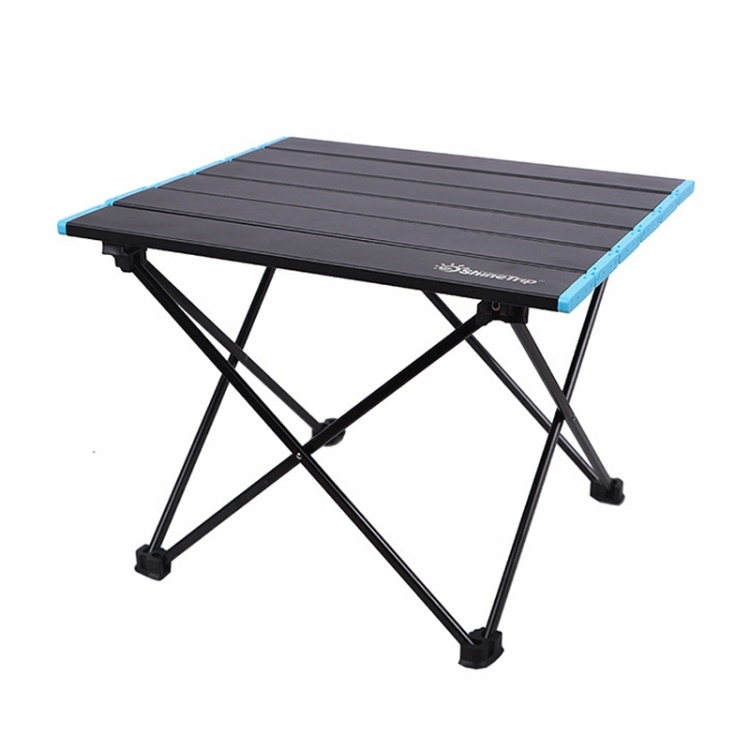
Outdoor Aluminum Alloy Folding Table Camping Picnic Portable Folding Table Barbecue Table Stall Small Dining Table, Small, Medium, Large
Brand: Mira Sales
Features: 1. Aluminum alloy table top, light weight; sandblasted surface, easy to clean 2. Foldable, easy to store, easy to carry 3. Quick assembly, applicable to multiple scenarios 4. Thicker aluminum alloy bracket, more durable Specification: 1. Material: aluminum alloy 2. Uses: outdoor camping, picnic barbecue, night market stalls and other multi-function tables 3. Weight: 25 kg 4. Color: black 5. Specifications: small, medium, large 6. Size: small size: 41x35x30 cm, medium size: 56x40.5x46.5 cm, large size: 68x46.5x40 cm 7. Weight: Small: 0.8 kg, Medium: 1.3 kg, Large: 1.5 kg 8. Packing: storage bag Specification: Package Weight One Package Weight 0.95kgs / 2.10lb One Package Size 45cm * 14cm * 7cm / 17.72inch * 5.51inch * 2.76inch Qty per Carton 10 Carton Weight 10.08kgs / 22.22lb Carton Size 46cm * 38cm * 30cm / 18.11inch * 14.96inch * 11.81inch Loading Container 20GP: 508 cartons * 10 pcs = 5080 pcs 40HQ: 1180 cartons * 10 pcs = 11800 pcs
Category: Furniture > Outdoor Furniture > Outdoor Tables